Pasadena Museum of History

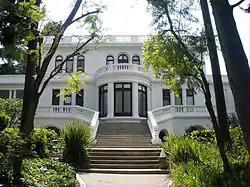
Fenyes Mansion at Pasadena Museum of History

Pasadena Museum of History is a private, nonprofit museum and research library located in Pasadena, California. It is the only institution dedicated to the history, art and culture of historic Pasadena and the west San Gabriel Valley. Headquartered on the grounds of a century-old Pasadena estate, facilities include the Pasadena Museum History Center, the Fenyes Estate and gardens, a research library and archives, the Curtin House, and the Finnish Folk Art Museum. With public exhibits, tours, lectures, seminars, and workshops, the Pasadena Museum of History promotes an appreciation of history, culture, arts and sciences relevant to Pasadena and adjoining communities.